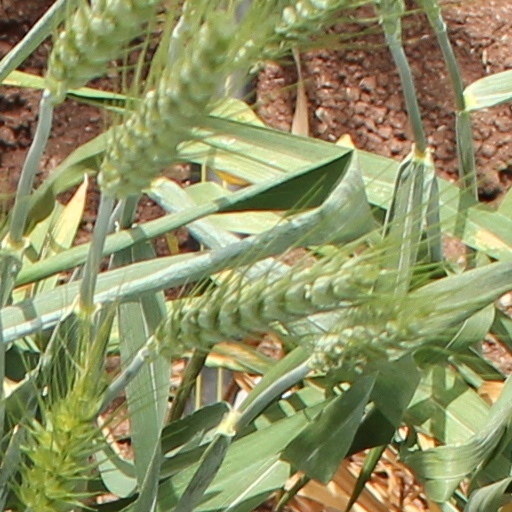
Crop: wheat